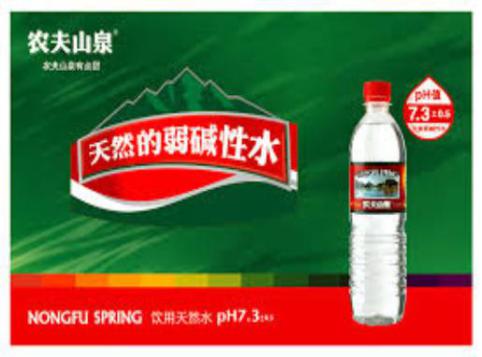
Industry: Necessities